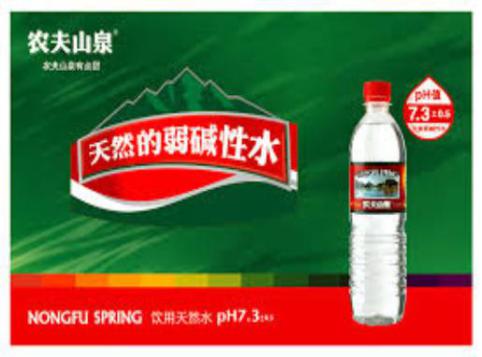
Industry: Necessities